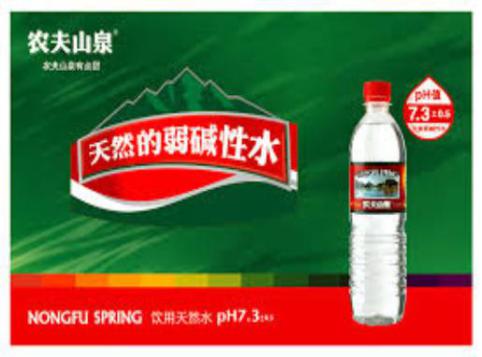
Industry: Necessities